2004 National Football League (Ireland)

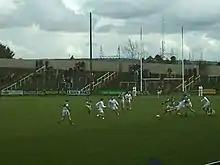
Offaly v. Kildare, Division 2 semi-final, O'Moore Park, 18 April 2004

The 2004 National Football League, known for sponsorship reasons as the Allianz National Football League, was the 73rd staging of the National Football League (NFL), an annual Gaelic football tournament for the Gaelic Athletic Association county teams of Ireland.